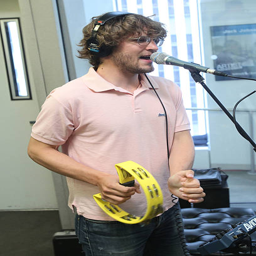
singer visits radio broadcasting business .